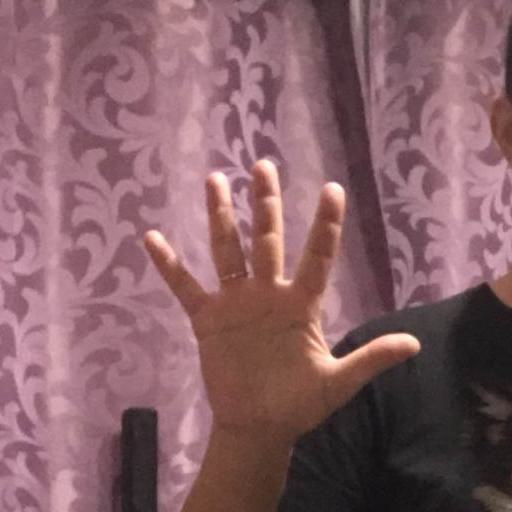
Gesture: palm